Grill family

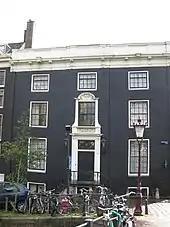
Keizersgracht 596, owned by Anthoni (III) from 1713

On 29June 1571, Andreas Grill, burgher in Augsburg received burgher arms in letters patent from a count palatine of the Holy Roman Empire. The name Grill comes from the Italian "Grillo", meaning cricket, while the family's coat of arms displays a crane holding a cricket in its bill.